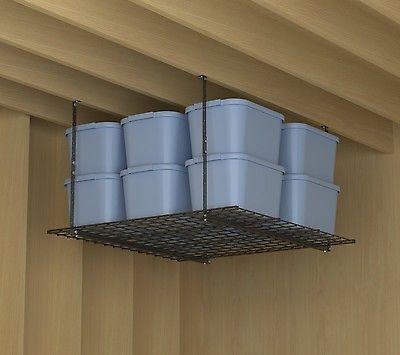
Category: cabinet